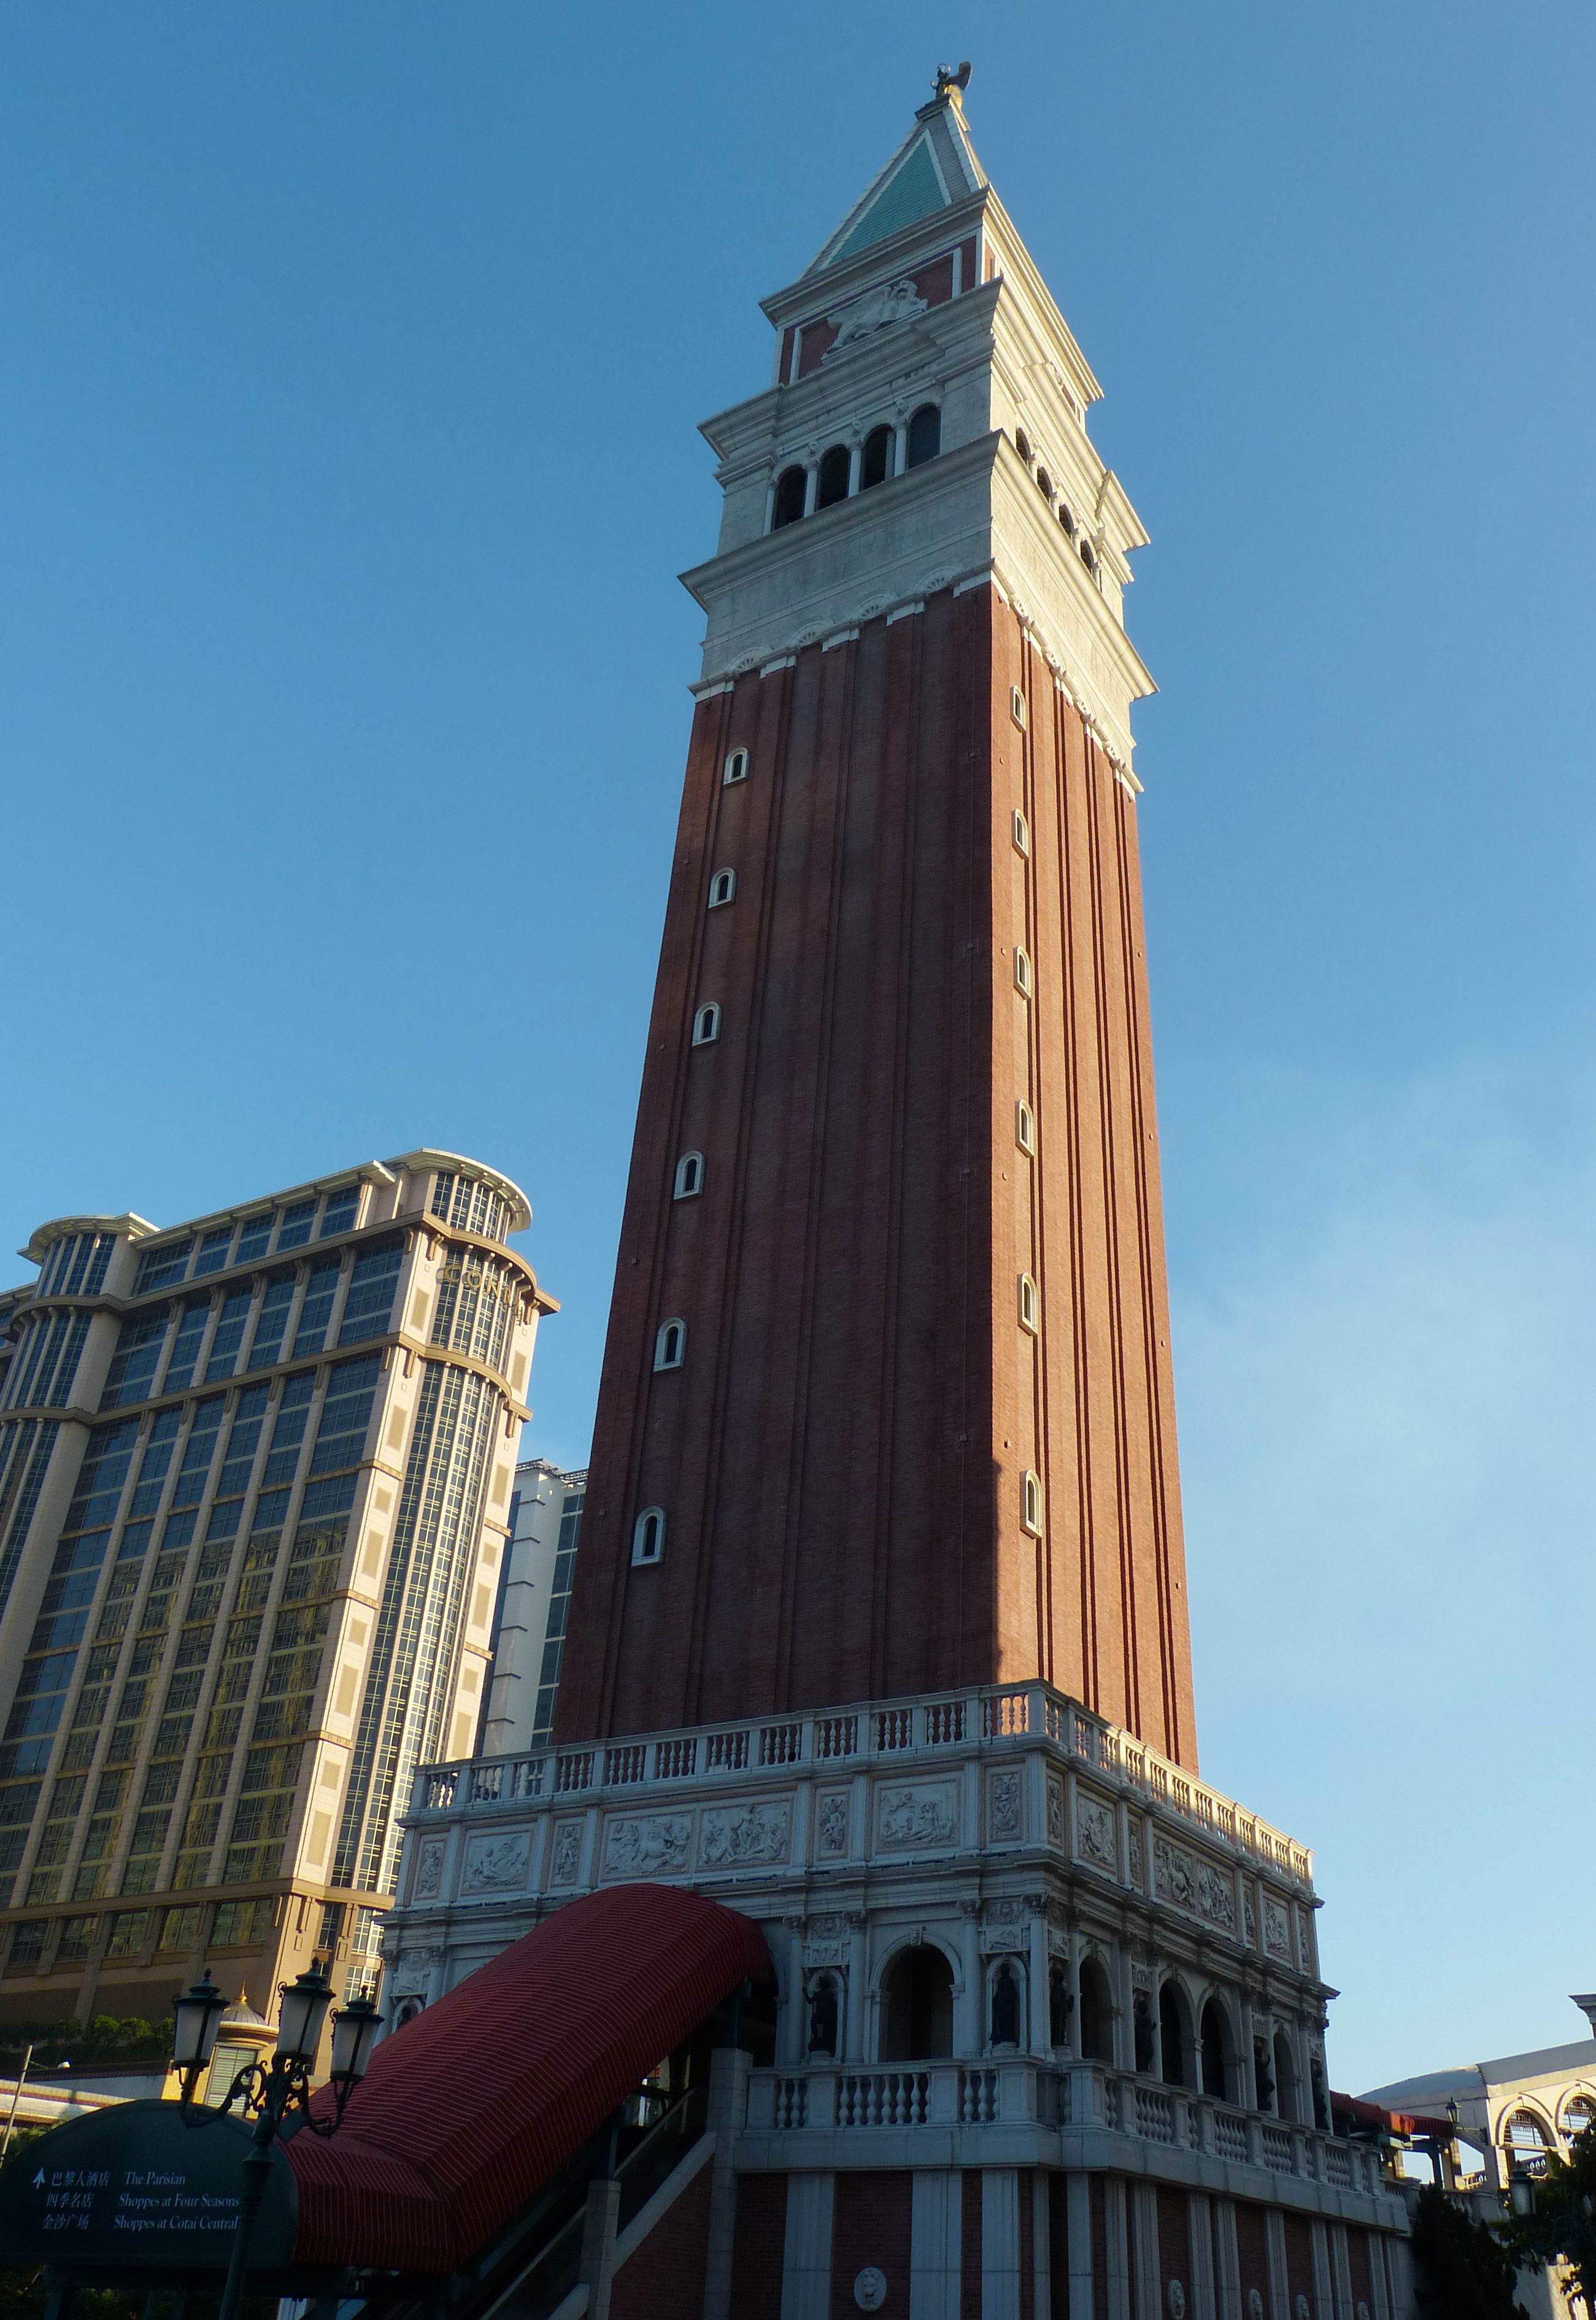
architecture, building, city, skyscraper, cityscape, downtown, tower, asia, landmark, facade, venice, tower block, bell tower, macau, places of interest, hotel, spire, steeple, campanile, casino, china, metropolis, venetian, urban area, macao, human settlement, metropolitan area